Eric Phipps

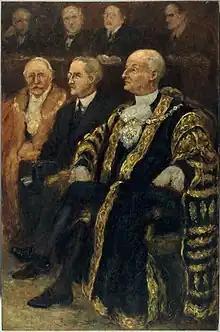
George Broadbridge and Eric Phipps (left) in June 1937.

Phipps was the son of Sir Constantine Phipps, later British Ambassador to Belgium, and his wife, Maria Jane (née Miller Mundy).